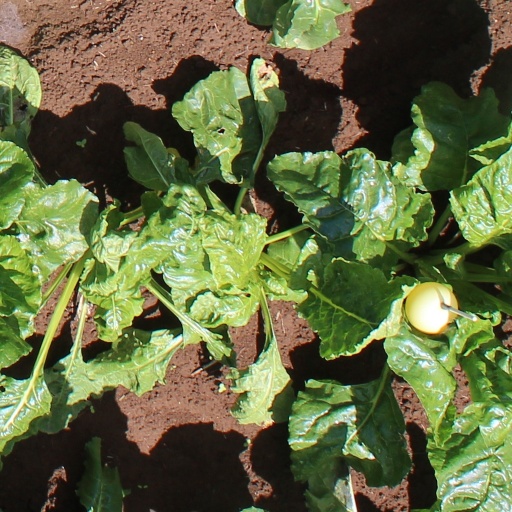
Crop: sugar beet